World Rowing U19 Championships

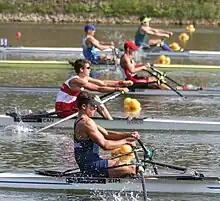
World Rowing Junior Championships

The World Rowing U19 Championships, former name World Rowing Junior Championships is an international rowing regatta organized by FISA (the International Rowing Federation). A rower or coxswain shall be classified as a Junior until 31 December of the year in which he reaches the age of 18. After that date, he shall be classified as an Under 23 rower. During Olympic years it is held at the same location as the Senior World Rowing Championships.